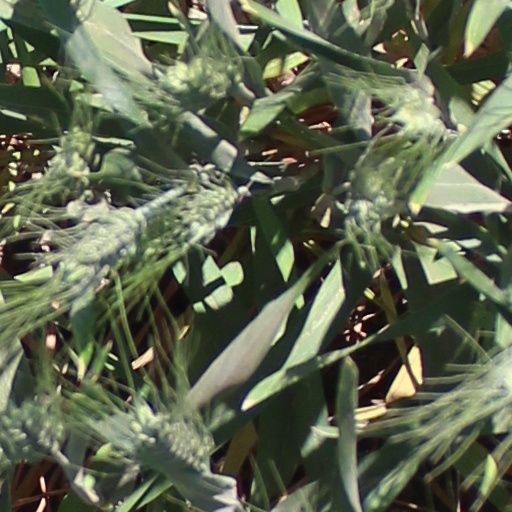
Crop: wheat